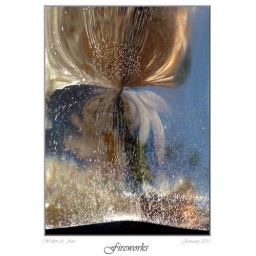
in a glass of water